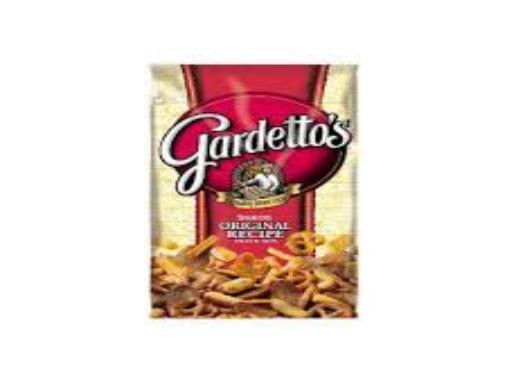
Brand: Gardetto's
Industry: Food